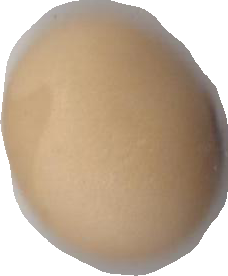
Variety: Anjasmoro